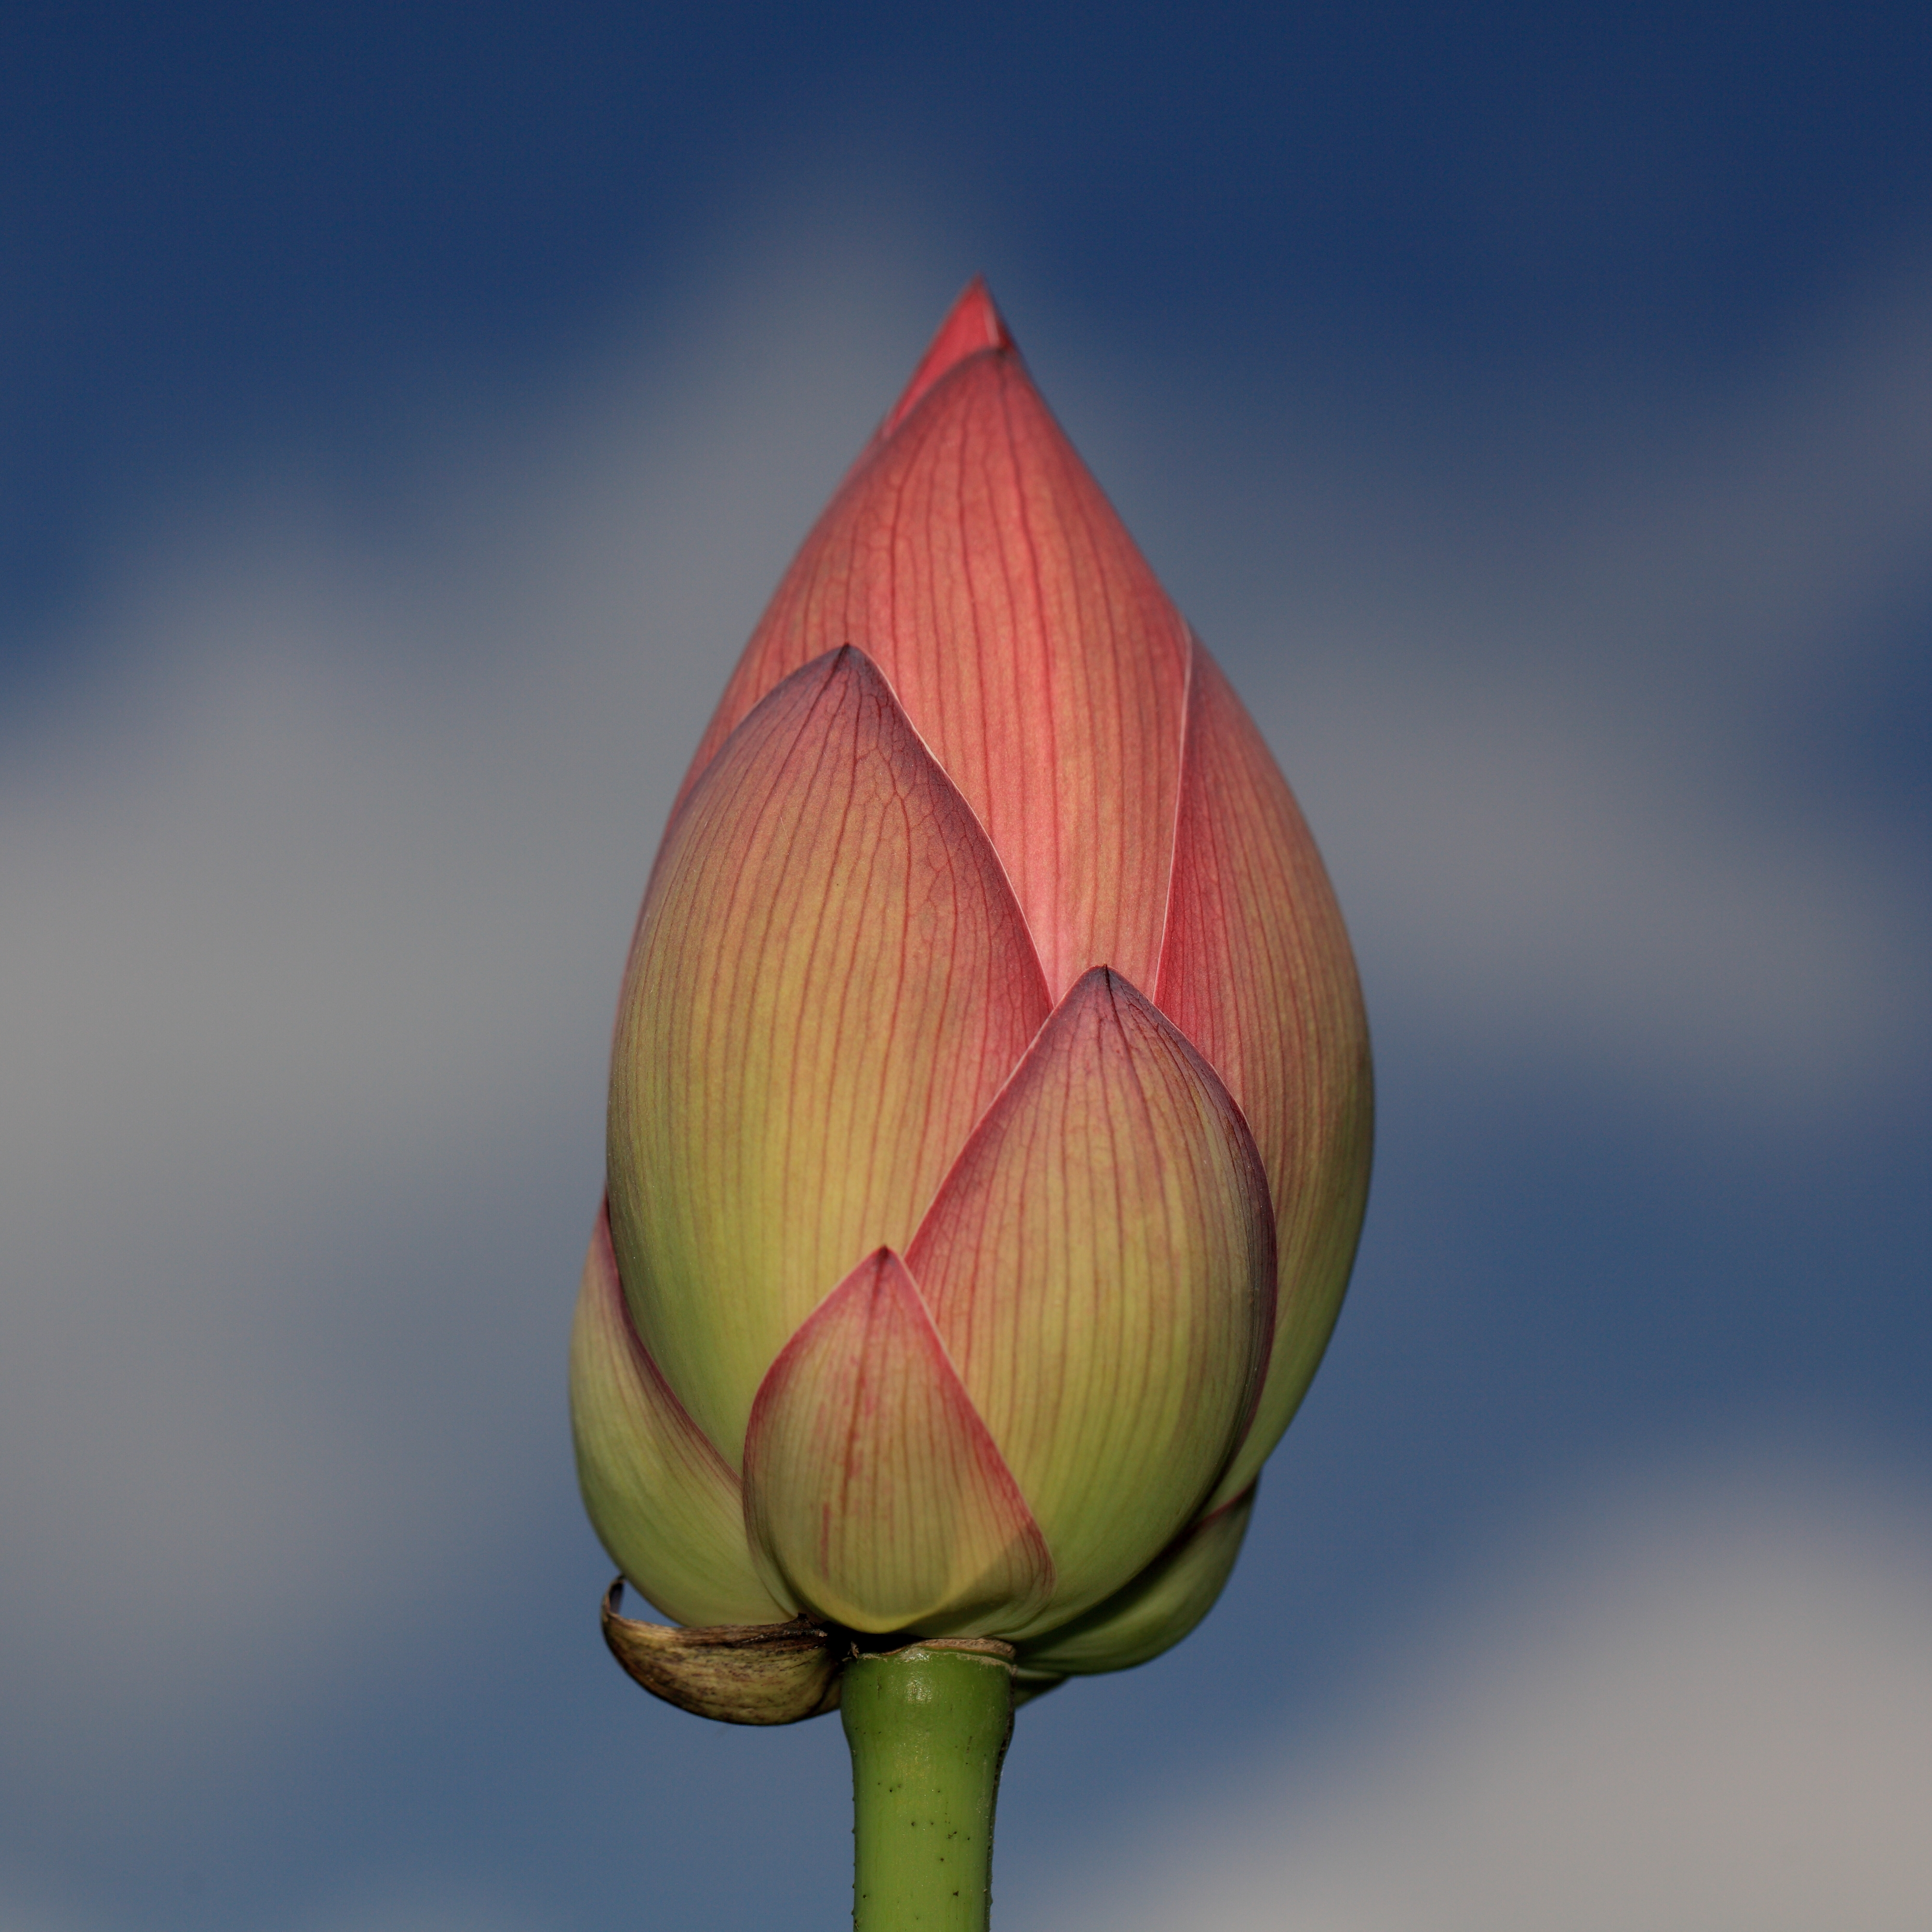
plant, field, flower, petal, high, sacred lotus, aquatic plant, flora, close up, illustration, lotus, 5d, hires, bud, markii, hi, res, resolution, macro photography, flowering plant, daisy family, plant stem, land plant, lotus family